StarGate (board game)

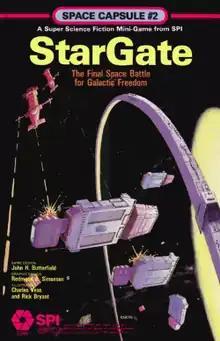

StarGate is a science fiction board game published by Simulations Publications, Inc. (SPI) in 1979 in which players wage combat via spaceships.